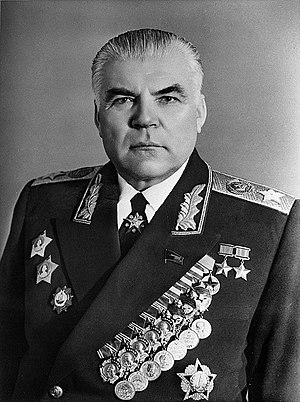
Rodion Jakovlevitj Malinovskij
Rodion Jakovlevitj Malinovskij var en sovjetisk marskal, arméchef og forsvarsminister. Han udmærkede sig ved slaget om Stalingrad 1942-1943 og ved de sovjetiske offensiver i Øst- og Centraleuropa fra 1944 til 1945. Forsvarsminister fra 1957 til 1967.